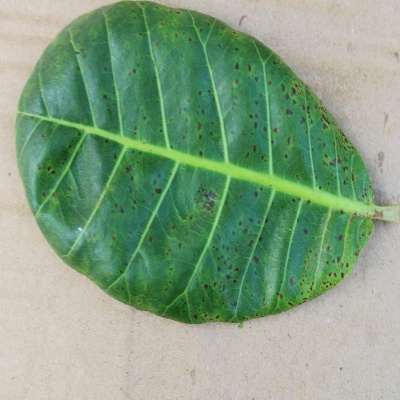
Crop: Cashew
Condition: anthracnose